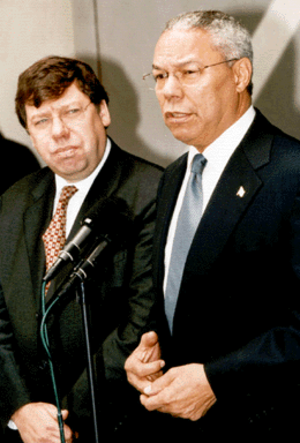
Brian Cowen, né le 10 janvier 1960, est un homme d'État irlandais, membre du Fianna Fáil.